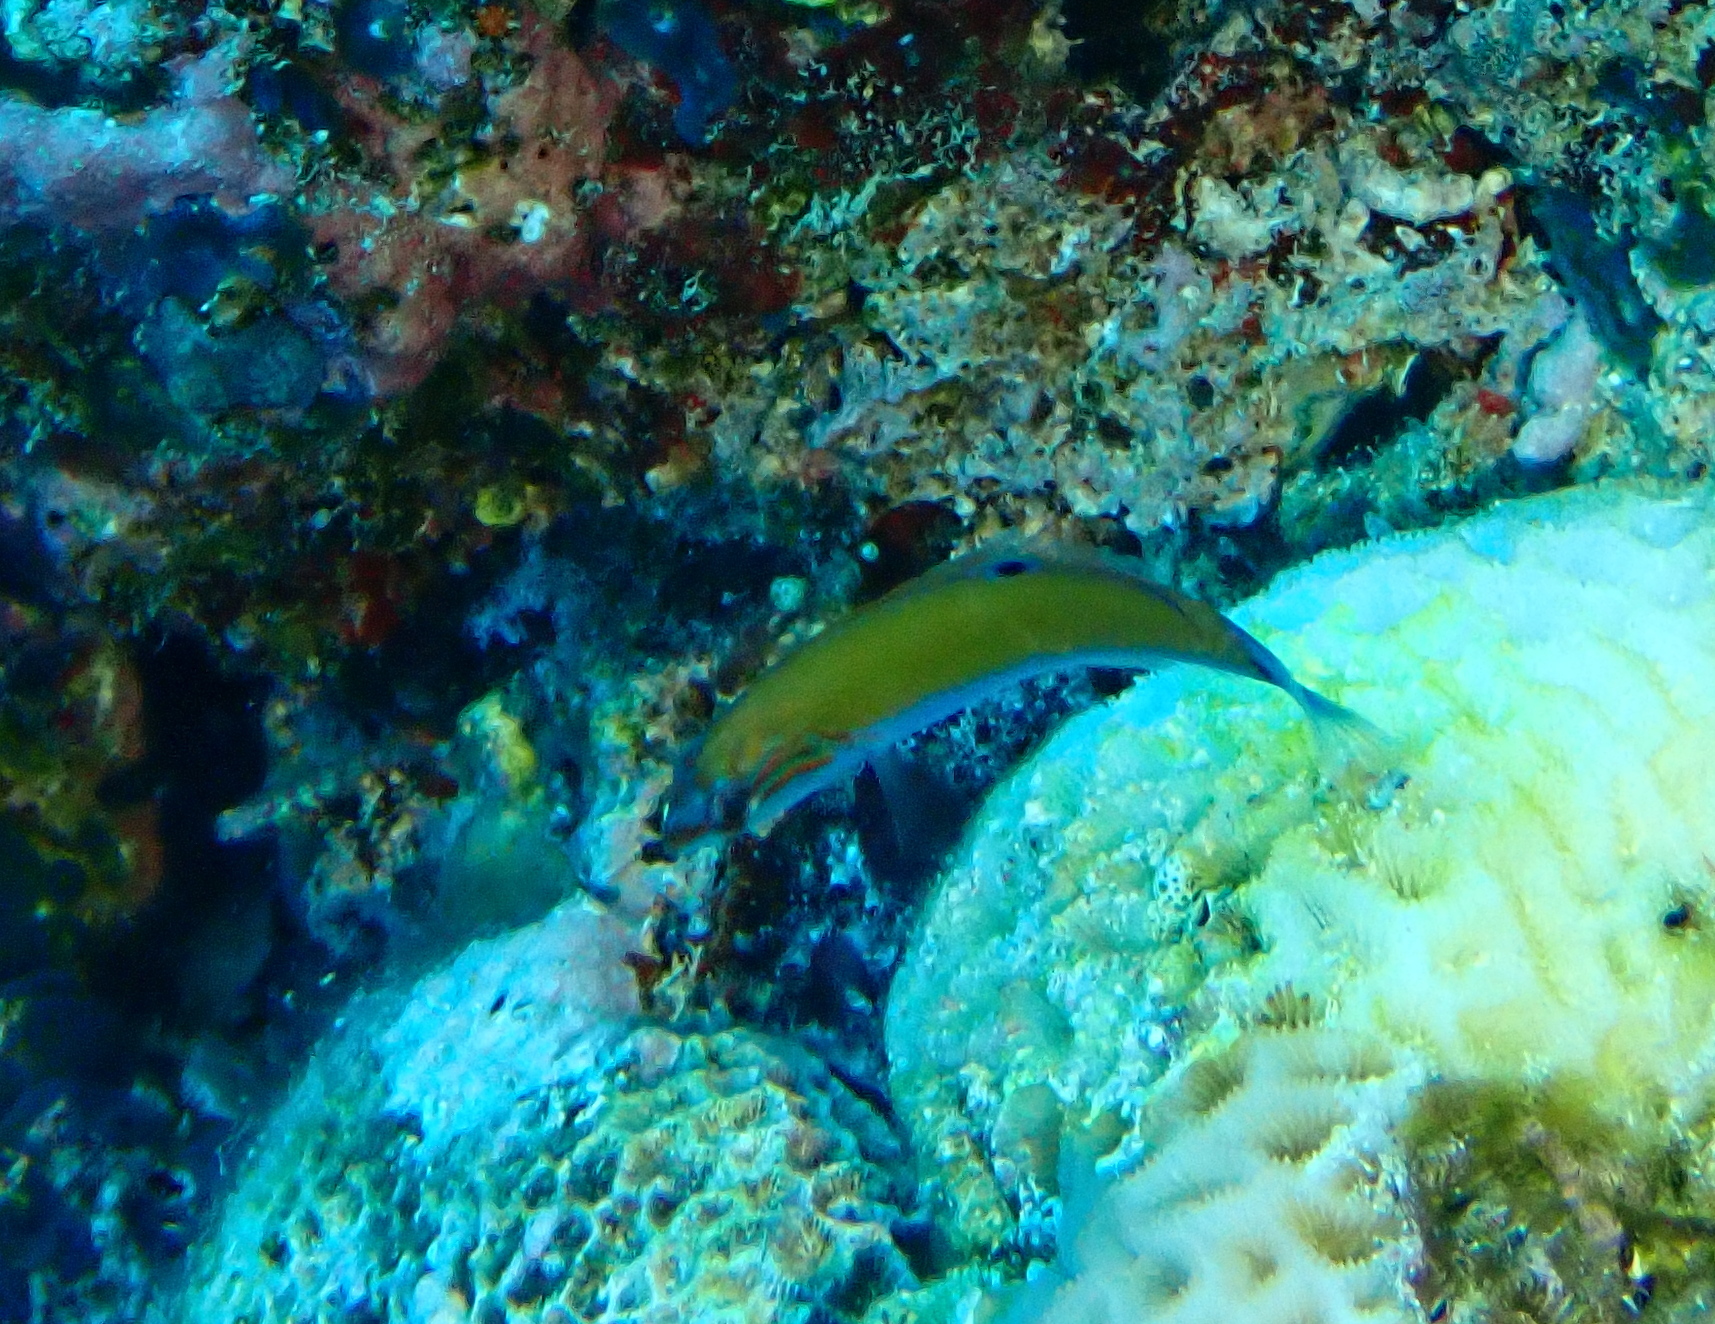
Thalassoma lunare (Moon Wrasse)